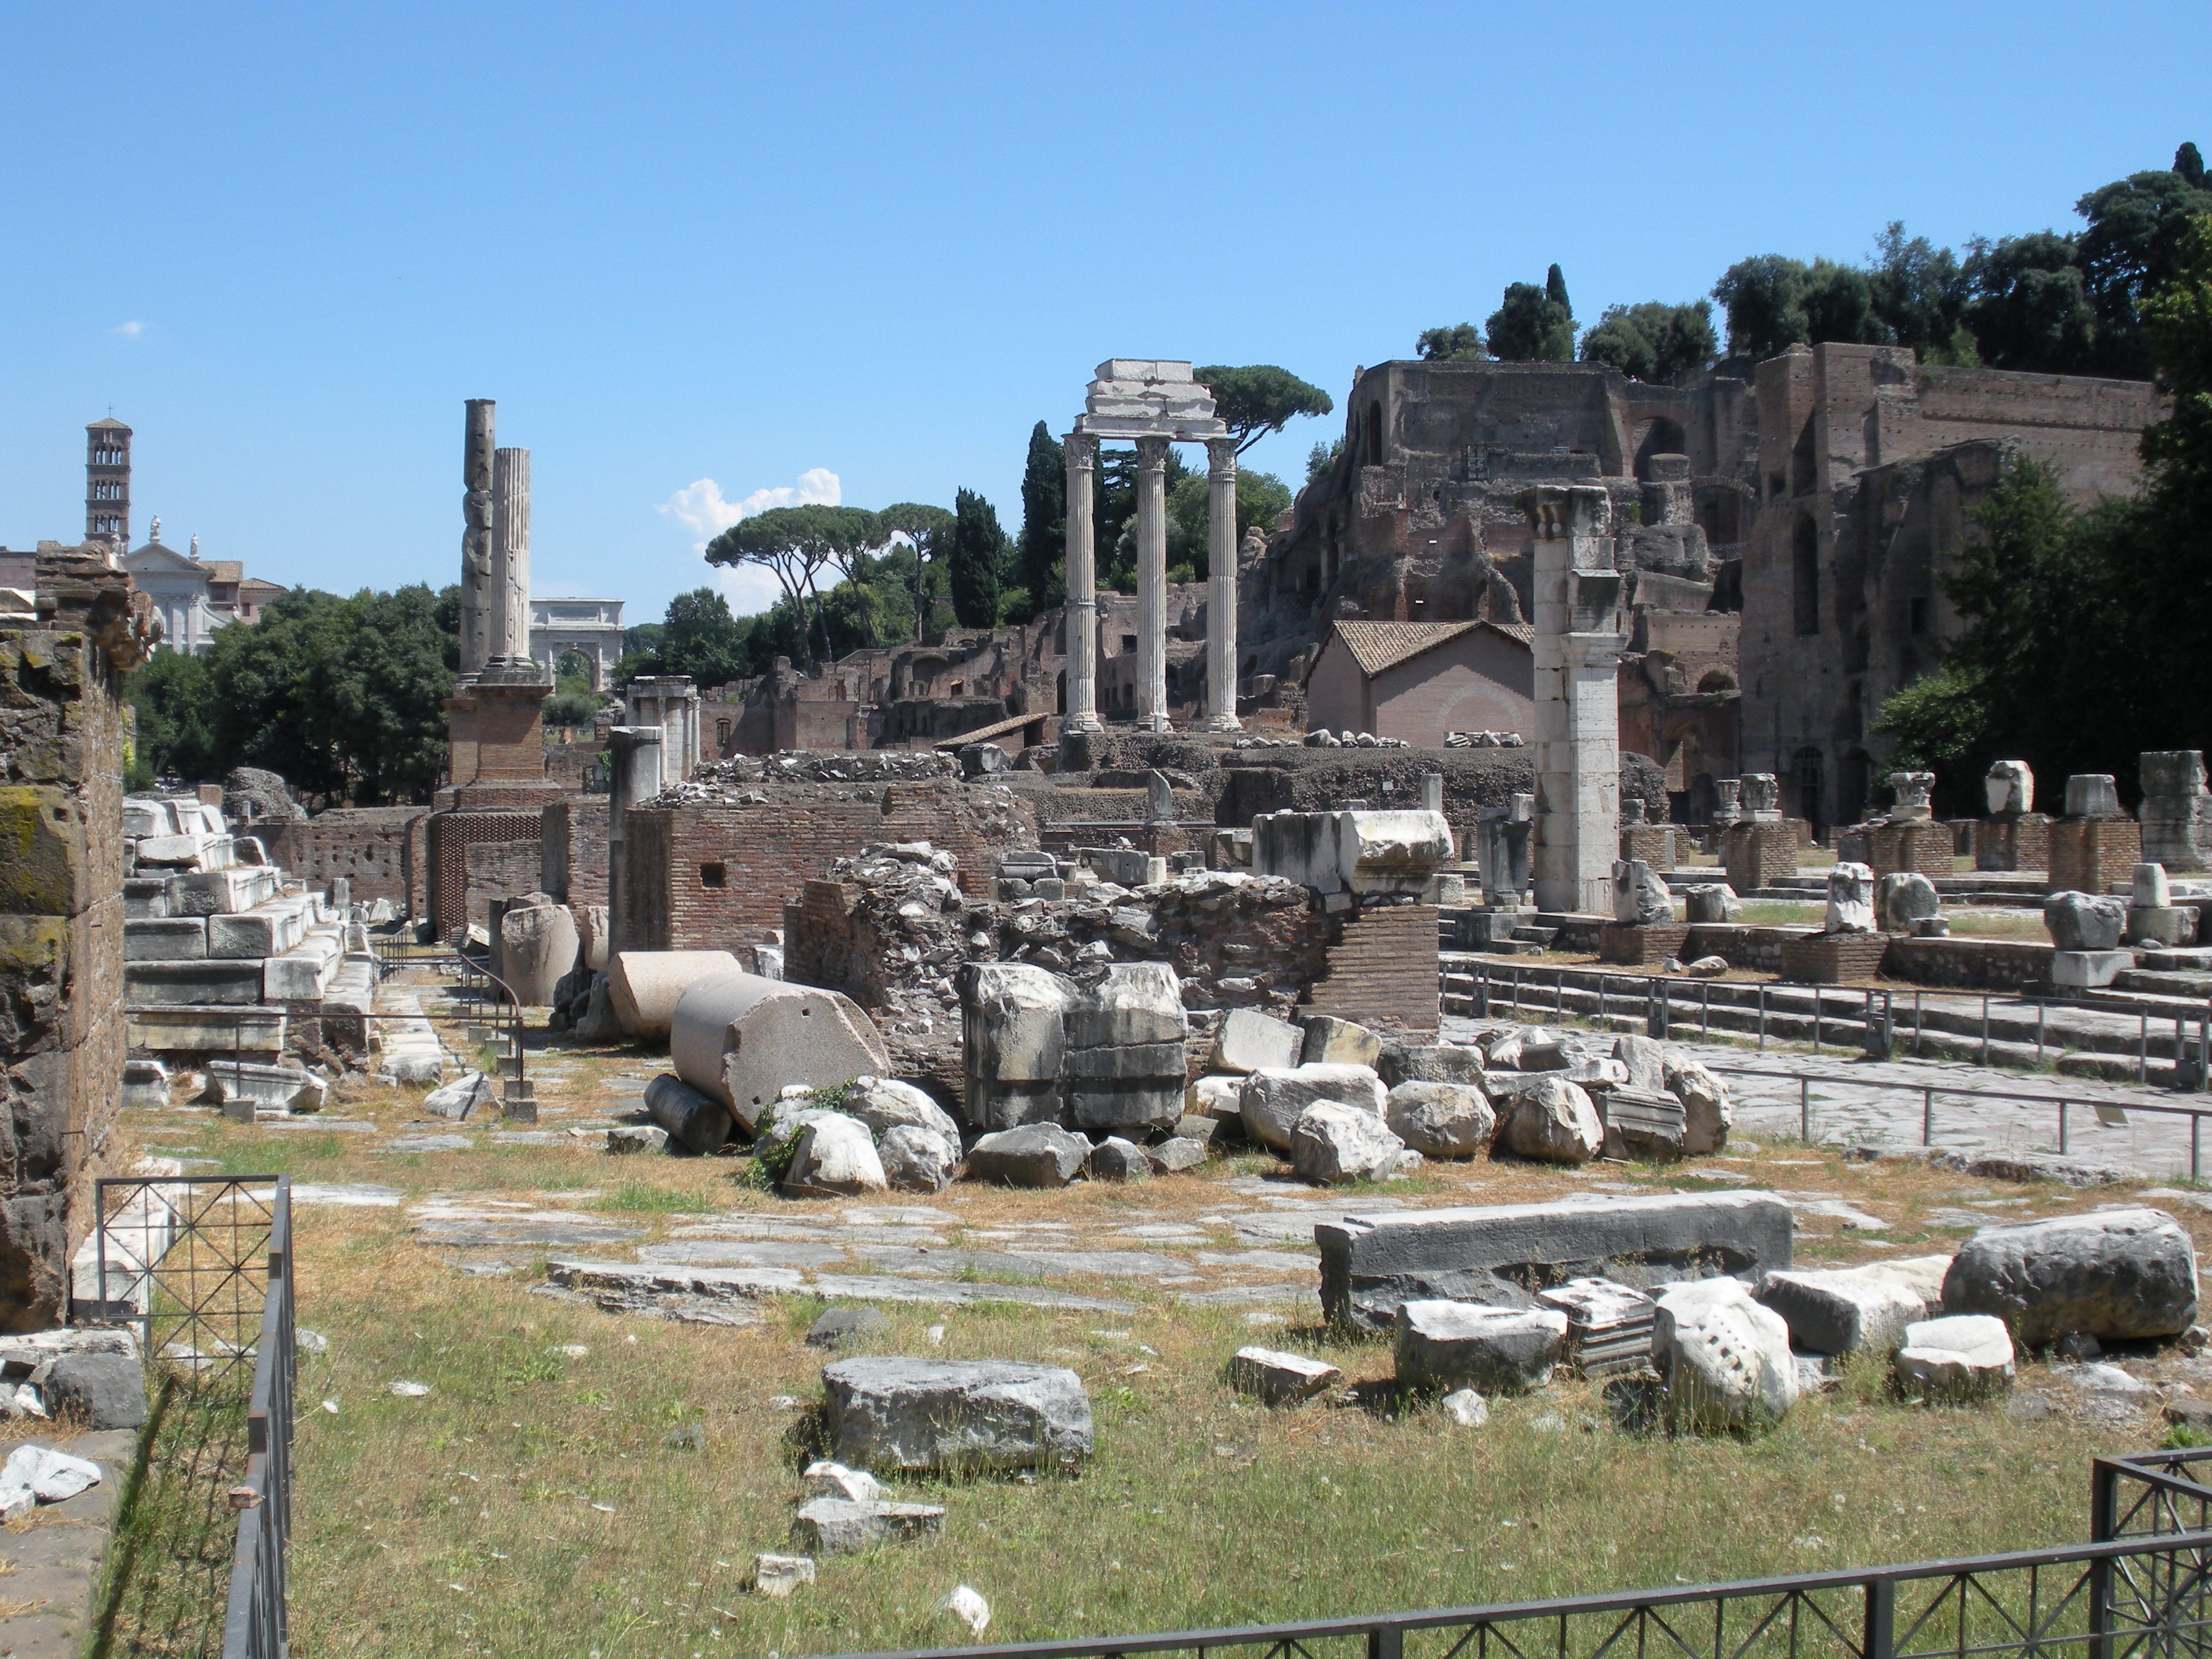
architecture, stone, monument, ancient, landmark, italy, sightseeing, historic, sculpture, rome, ruins, roma, historical, italian, forum, archaeological, ancient rome, archaeological site, historic site, ancient history, the forum, human settlement